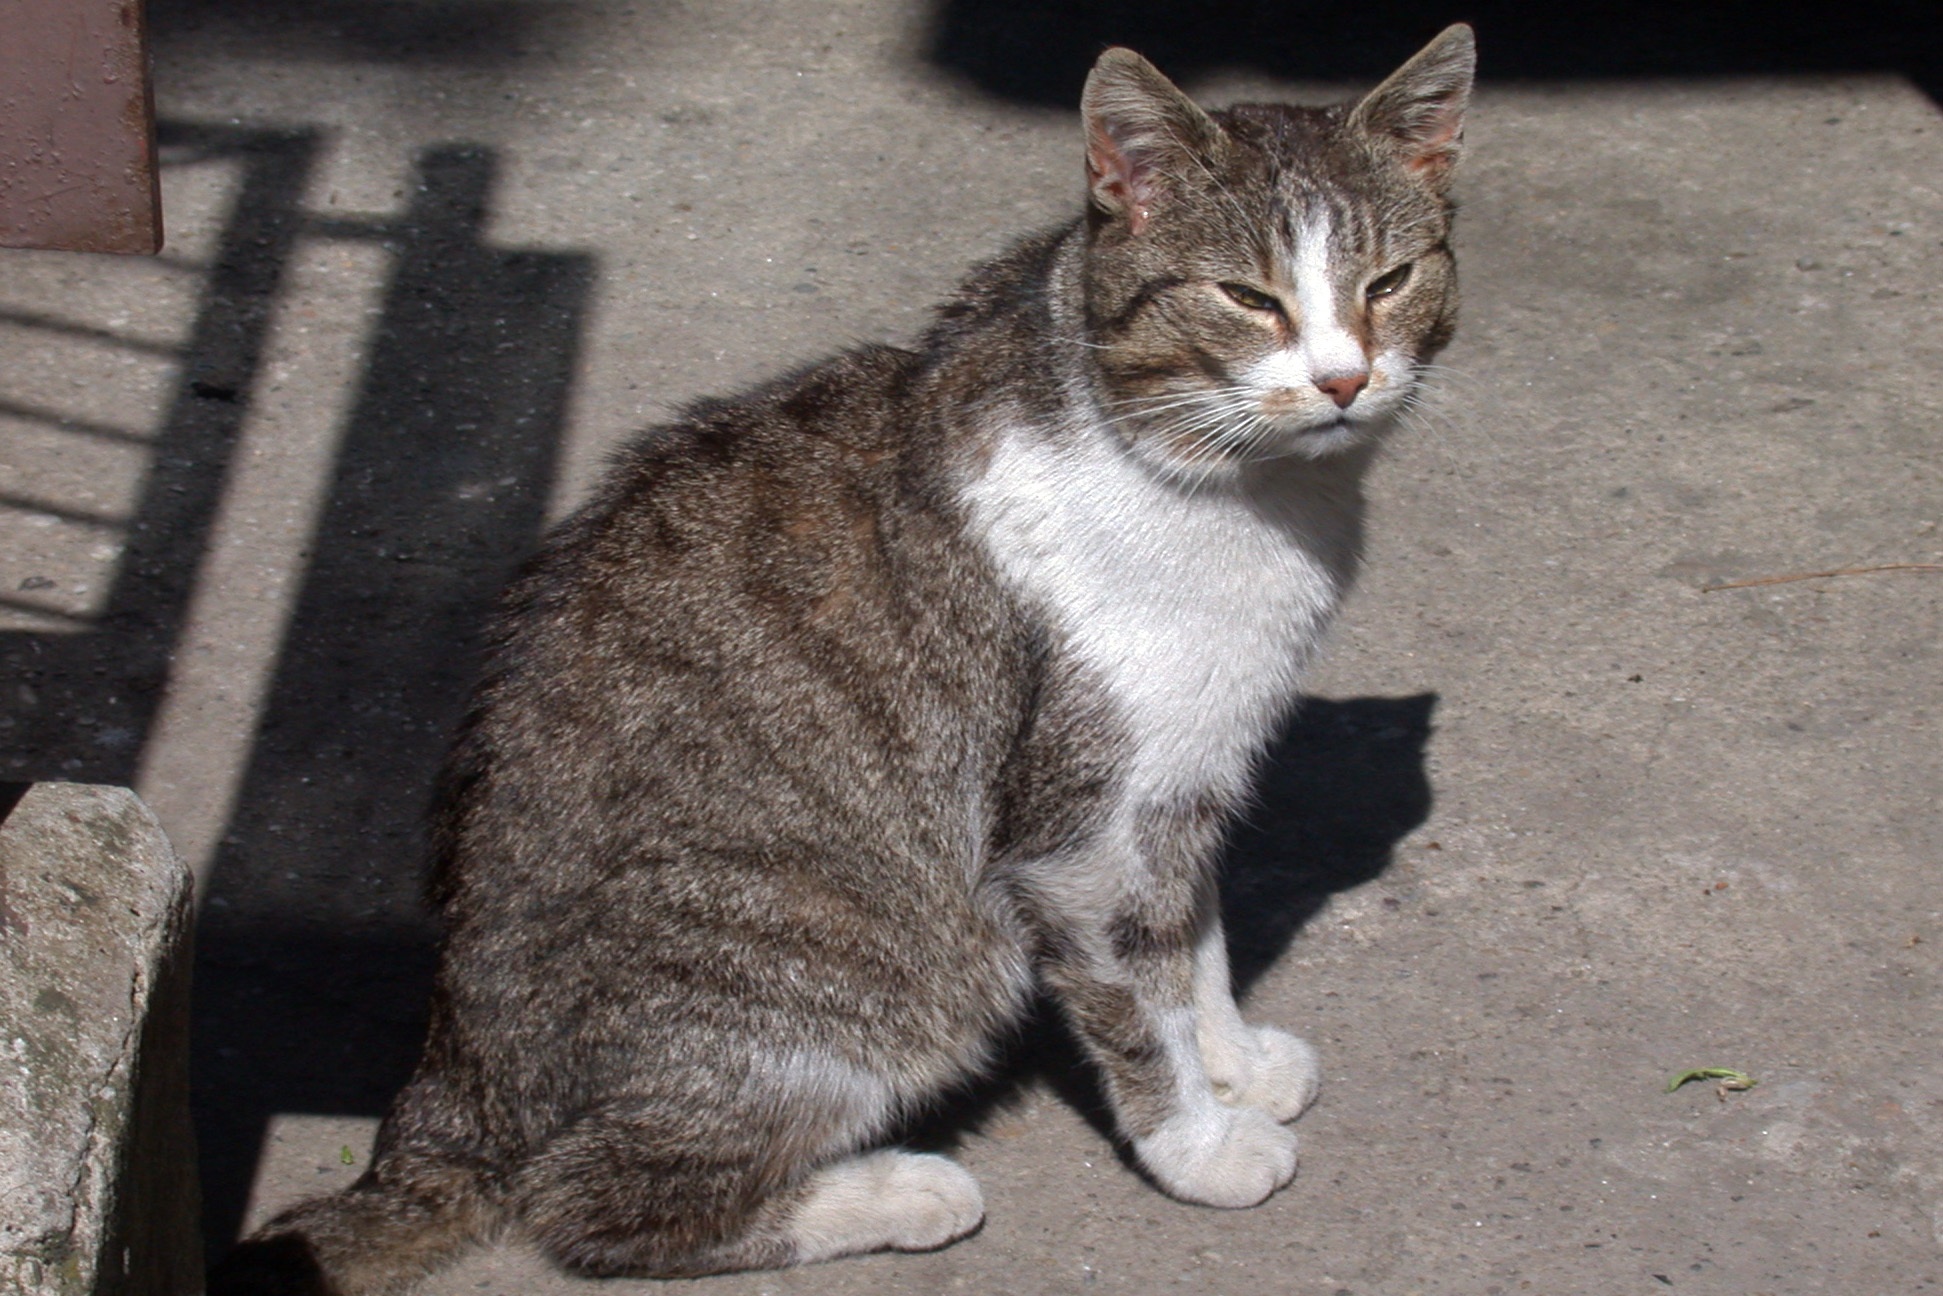
kitten, cat, mammal, fauna, whiskers, vertebrate, animal portrait, resting place, tabby cat, european shorthair, wild cat, small to medium sized cats, cat like mammal, domestic short haired cat, pixie bob, american shorthair, egyptian mau